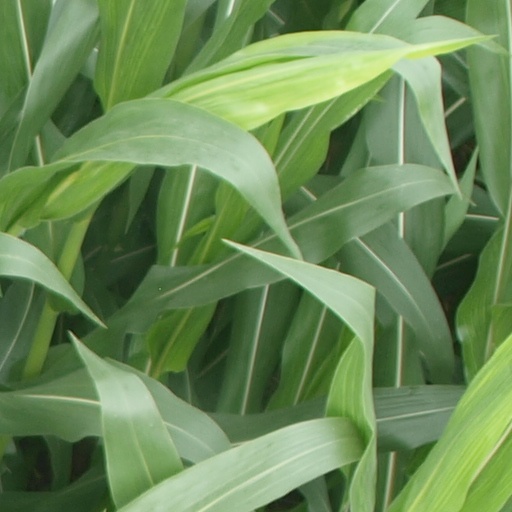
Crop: maize; corn